Adolf von Baeyer

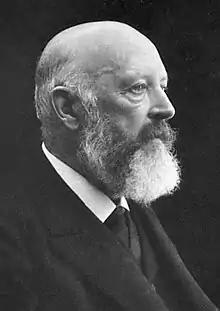
Baeyer in 1905

Johann Friedrich Wilhelm Adolf von Baeyer (31 October 1835 – 20 August 1917) was a German chemist who synthesised indigo and developed a nomenclature for cyclic compounds (that was subsequently extended and adopted as part of the IUPAC organic nomenclature). He was ennobled in the Kingdom of Bavaria in 1885 and was the 1905 recipient of the Nobel Prize in Chemistry.